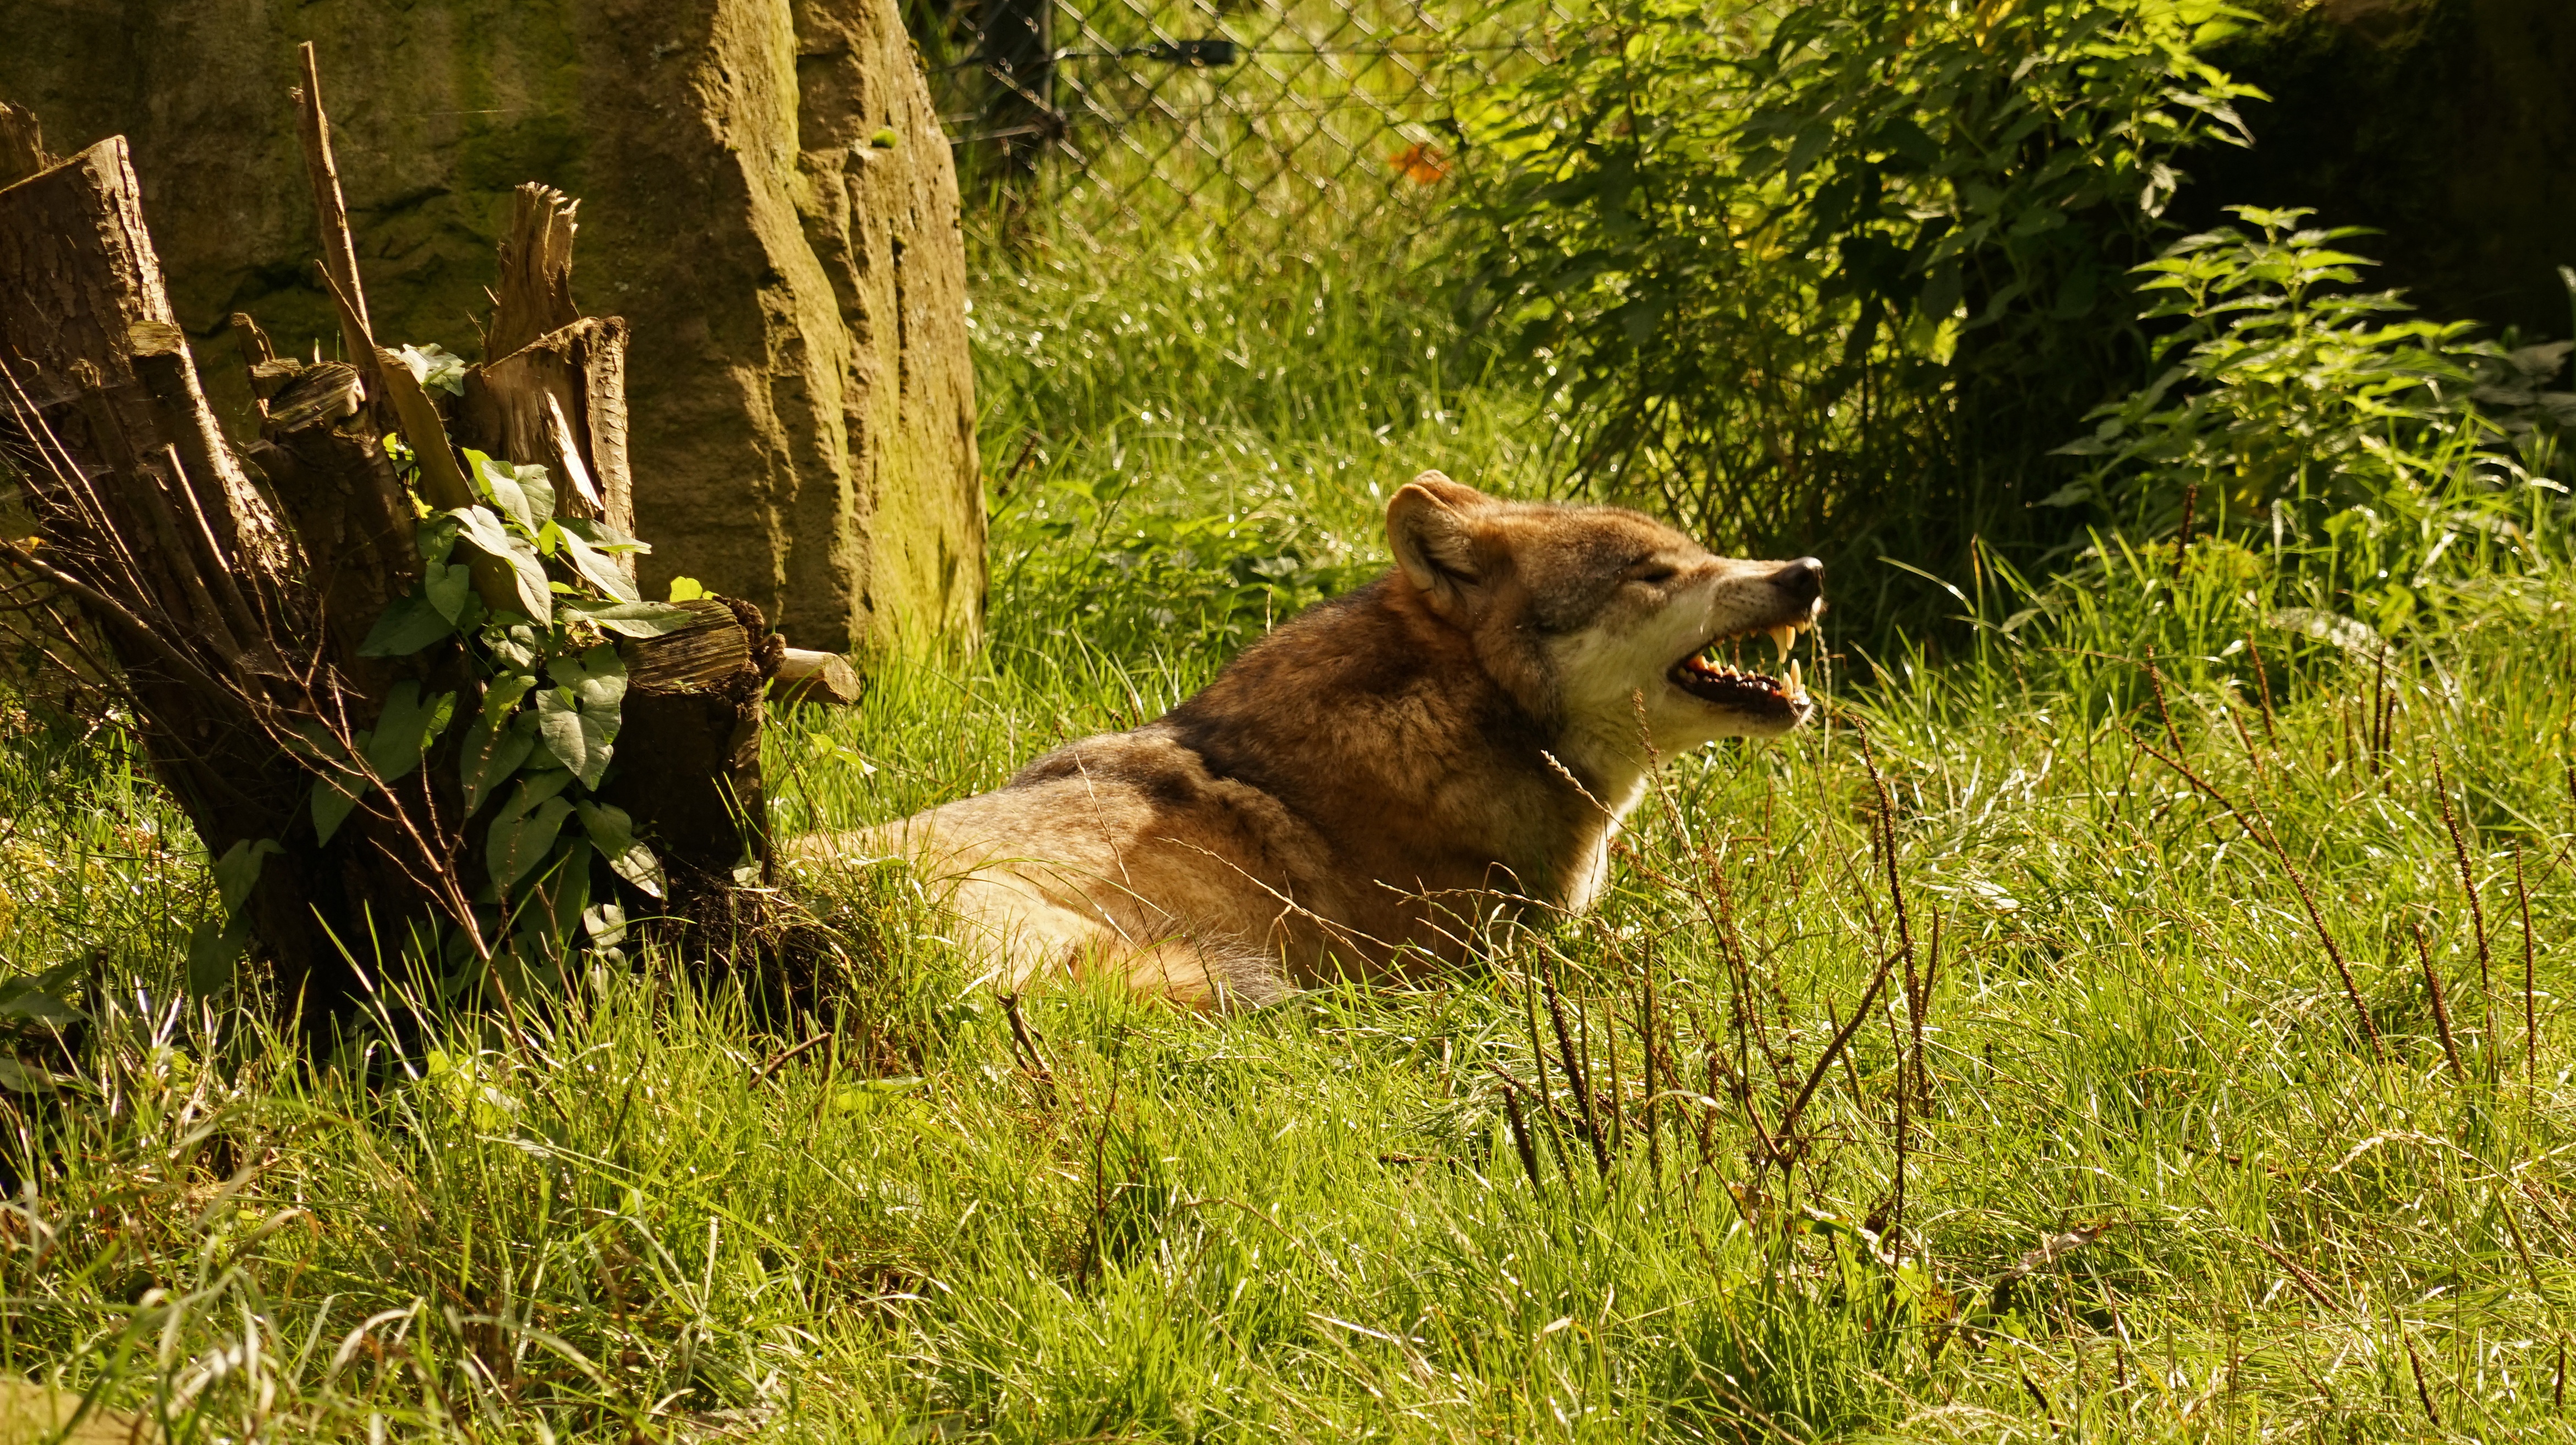
grass, wilderness, wildlife, foot, mammal, wolf, predator, fauna, lion, yawn, woodland, habitat, tooth, safari, big cats, natural environment, dog breed group